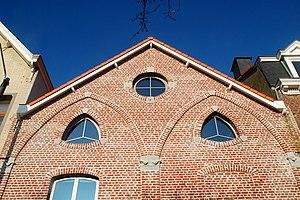
Belgique - Watermael - Entrepôt Van Cutsem (néo-gothique, architecte Albert Roosenboom, 1902)
L'Entrepôt Van Cutsem est un édifice de style néo-gothique, construit en 1902 à Watermael-Boitsfort en Belgique par l'architecte Albert Roosenboom.